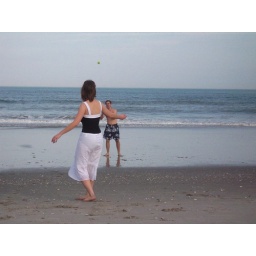
I missed alot. It was especially bad when I was near the water because I had to fish it out of the waves.